Remember the Daze

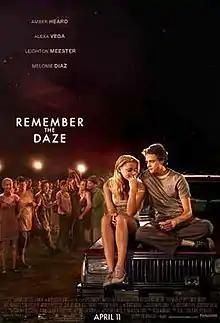
Theatrical release poster

Remember the Daze, originally titled The Beautiful Ordinary, is a 2007 drama film released in theaters in April 2008. The film was directed by Jess Manafort. The plot of the movie has been described as "a glimpse into the teenage wasteland of suburbia 1999 that takes place over 24-hours, and the teenagers who make their way through the last day of high school in the last year of the past millennium."